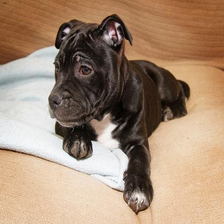
Species: dog
Breed: staffordshire bull terrier